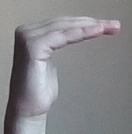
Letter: haa